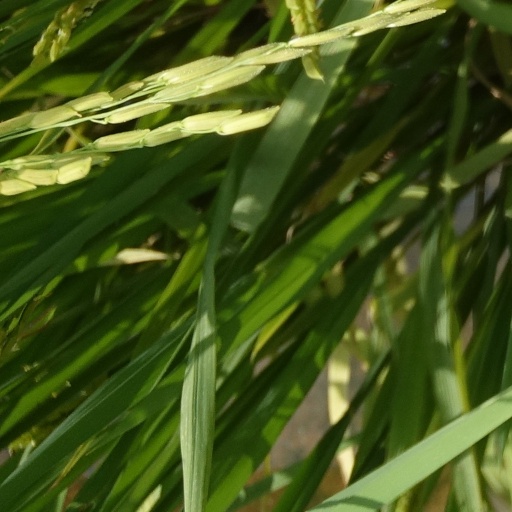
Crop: rice